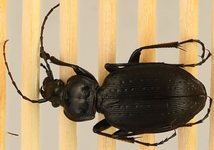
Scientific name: Carabus goryi
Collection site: Mountain Lake Biological Station NEON (MLBS), plot MLBS_005